Battle of Trenton order of battle

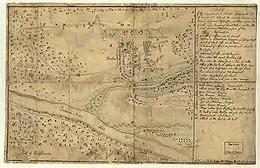
A Hessian's sketch of the Battle of Trenton

After the war broke out in 1775, the British government realized that it would need more troops than it could raise on its own to fight the war, so it sought to hire troops from willing third parties in Europe. All of these hired troops came from German principalities of the Holy Roman Empire. The single largest contingent, with more than 12,000 arriving in North America in 1776, came from the Landgraviate of Hessen-Kassel. The garrison that was quartered at Trenton was a brigade of about 1,400 men, almost all from Hesse-Kassel, under the command of Colonel Johann Rall. The brigade was composed of three regiments, each of which had an artillery company attached. Also included in the brigade were a company of Hessian Jäger (basically light infantry) and a small company from the British 16th (Queen's) Light Dragoons.